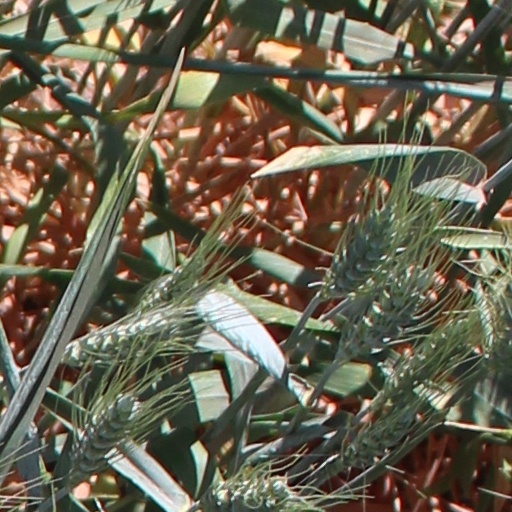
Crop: wheat